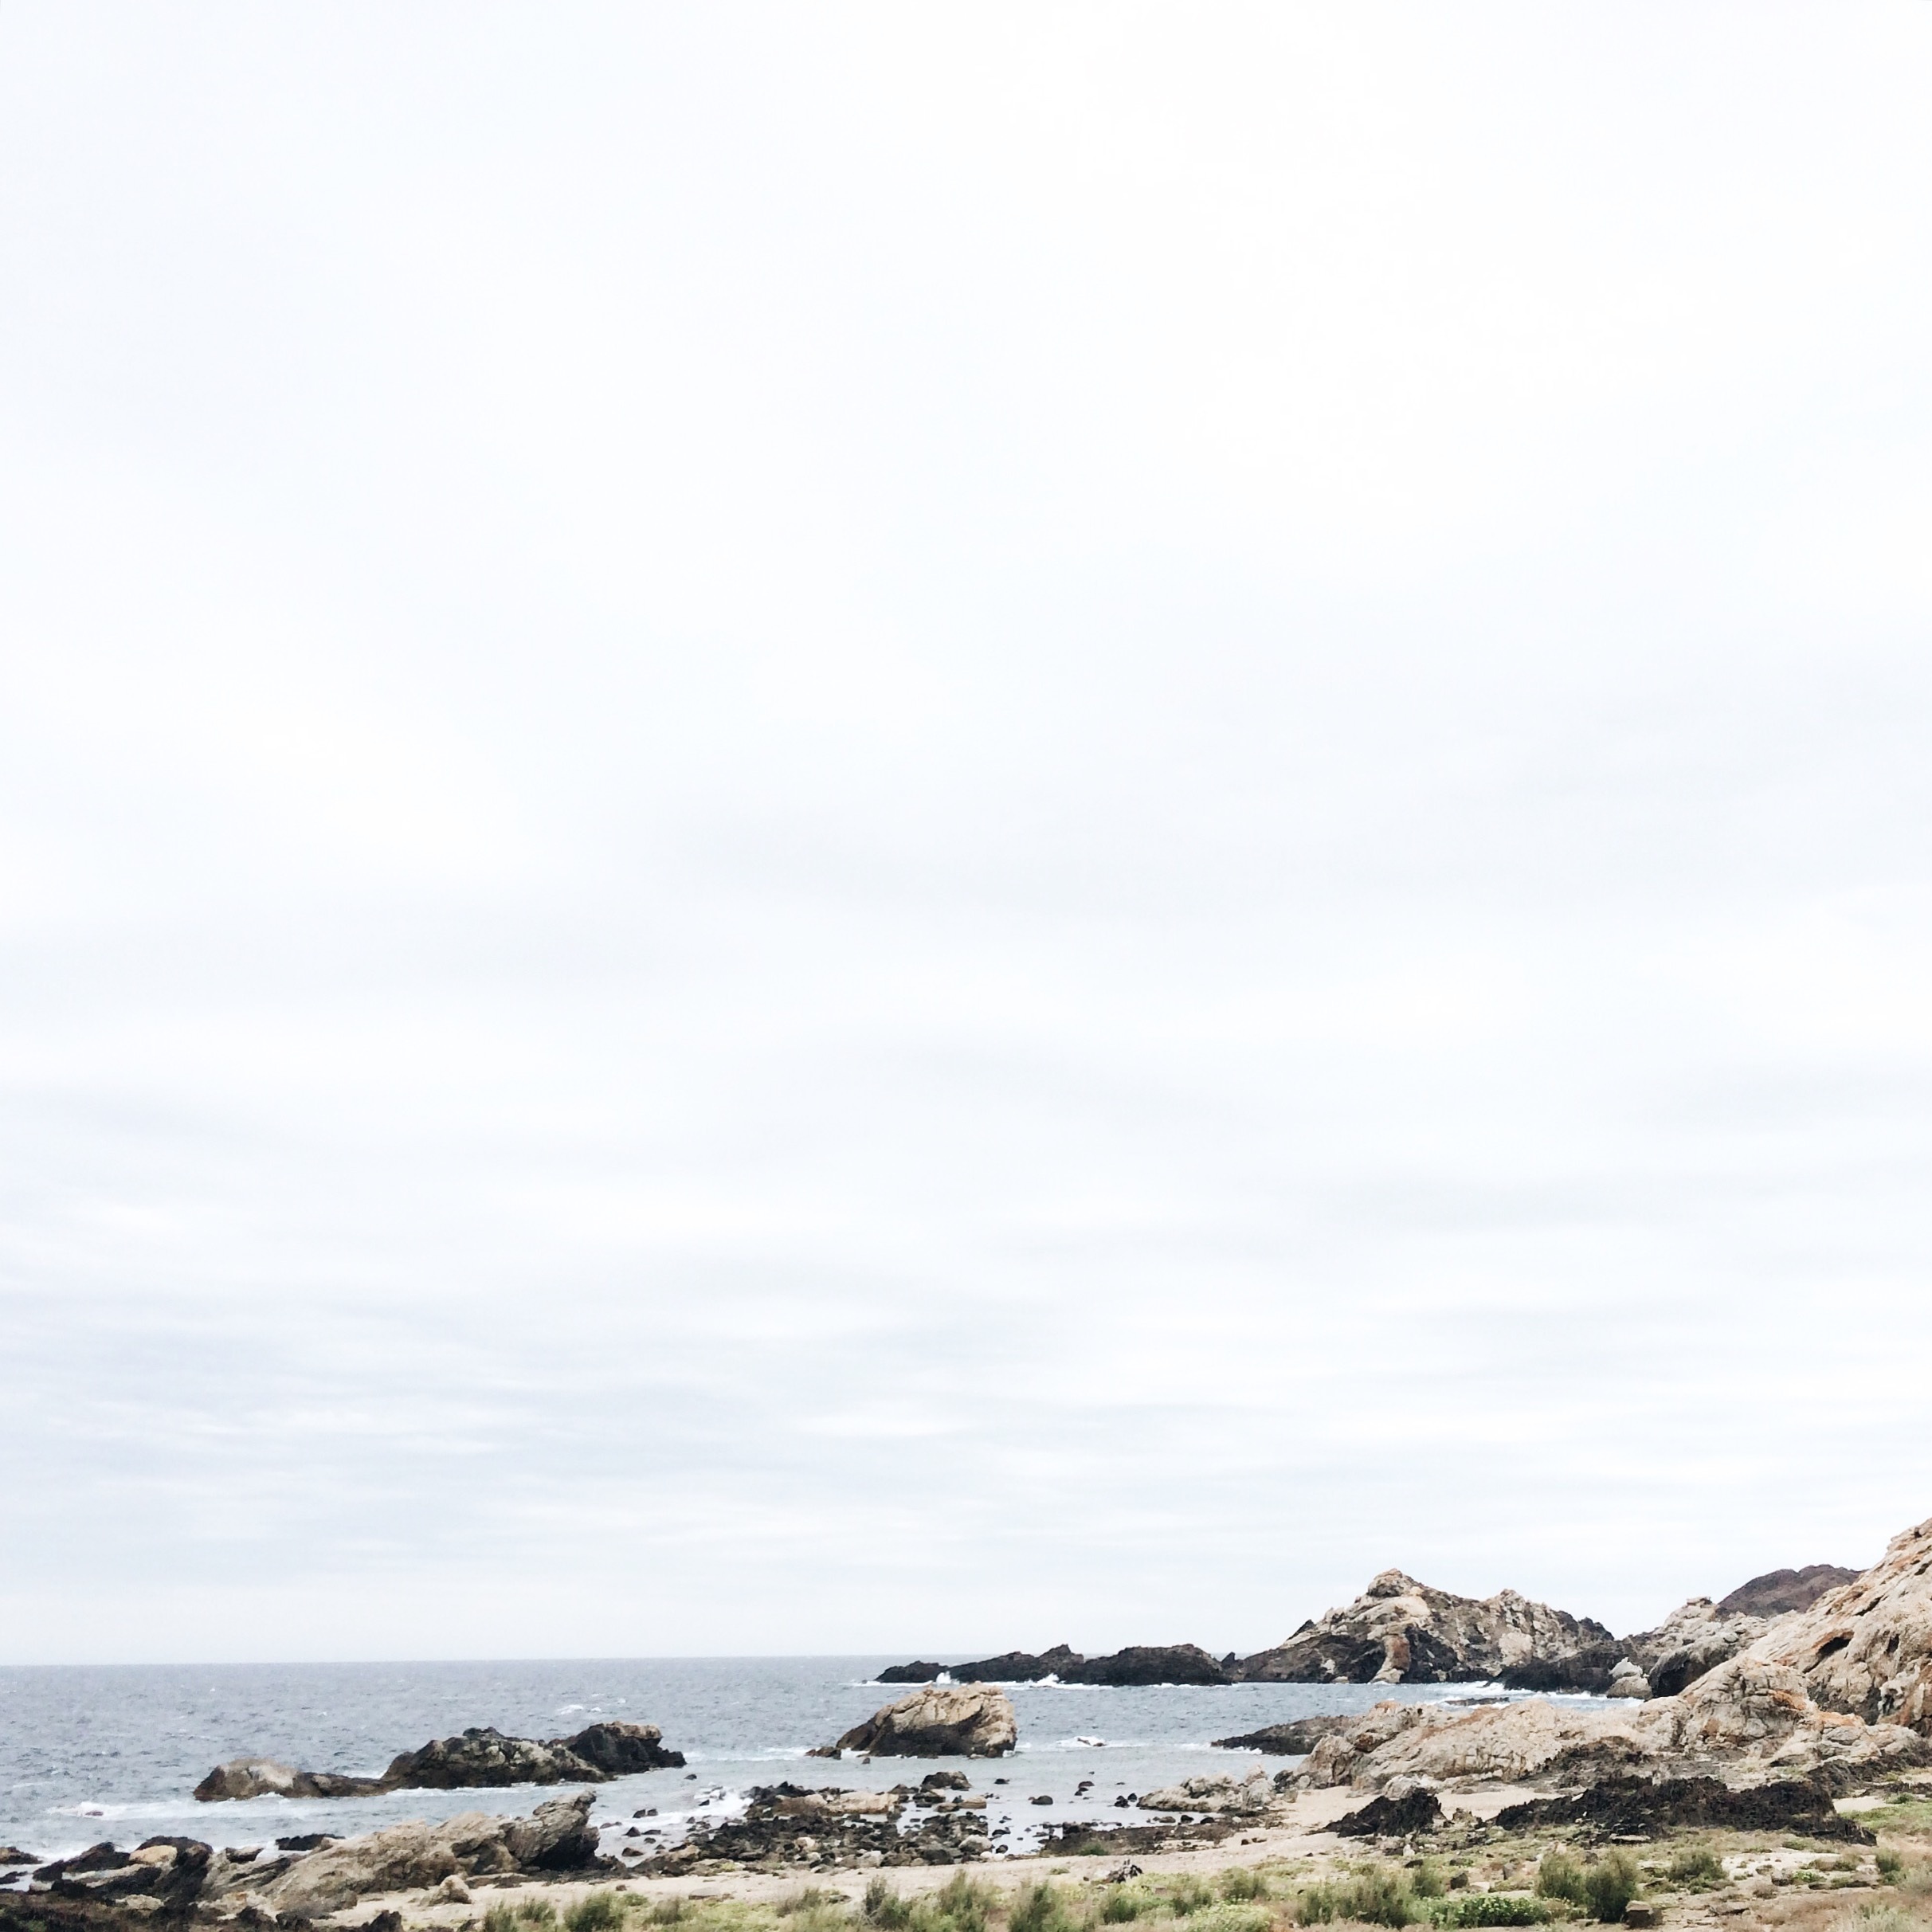
beach, landscape, sea, coast, water, nature, ocean, horizon, sky, shore, summer, coastline, cliff, seaside, scenic, seascape, craggy, terrain, rocks